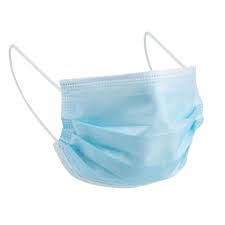
Waste category: trash